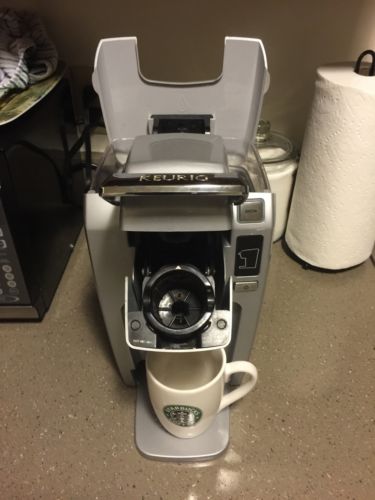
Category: coffee maker